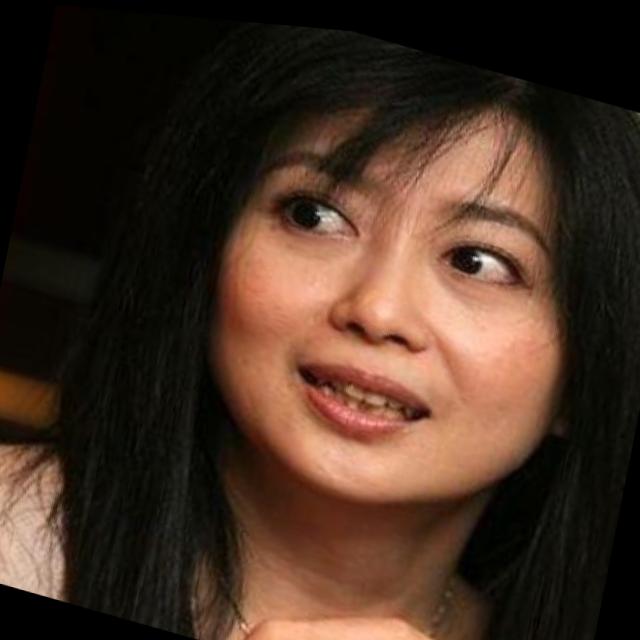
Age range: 45-64